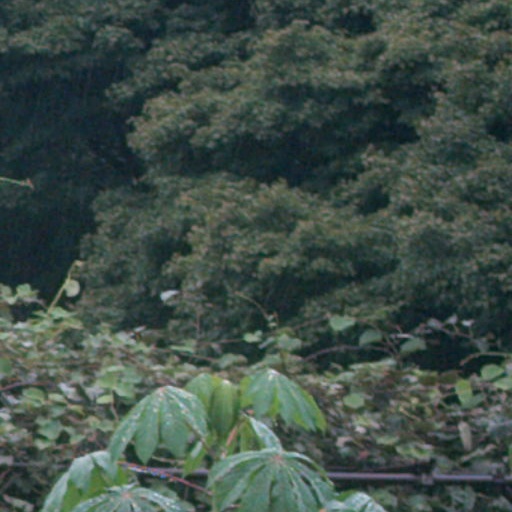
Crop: cassava